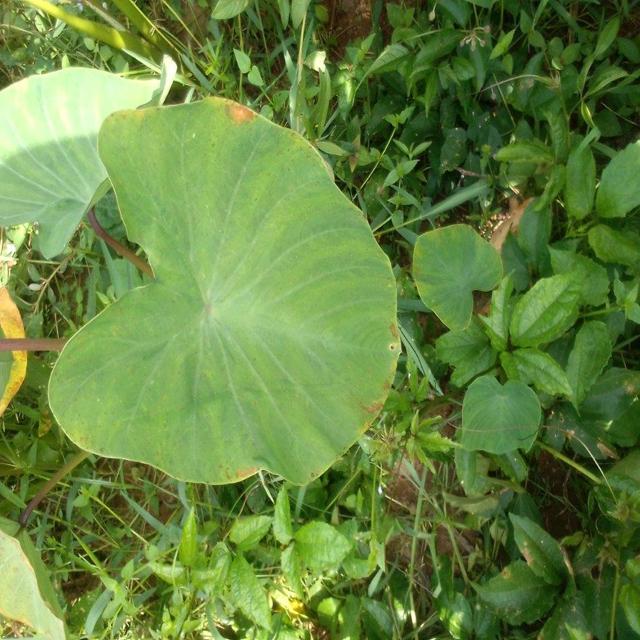
Label: Early_Blight